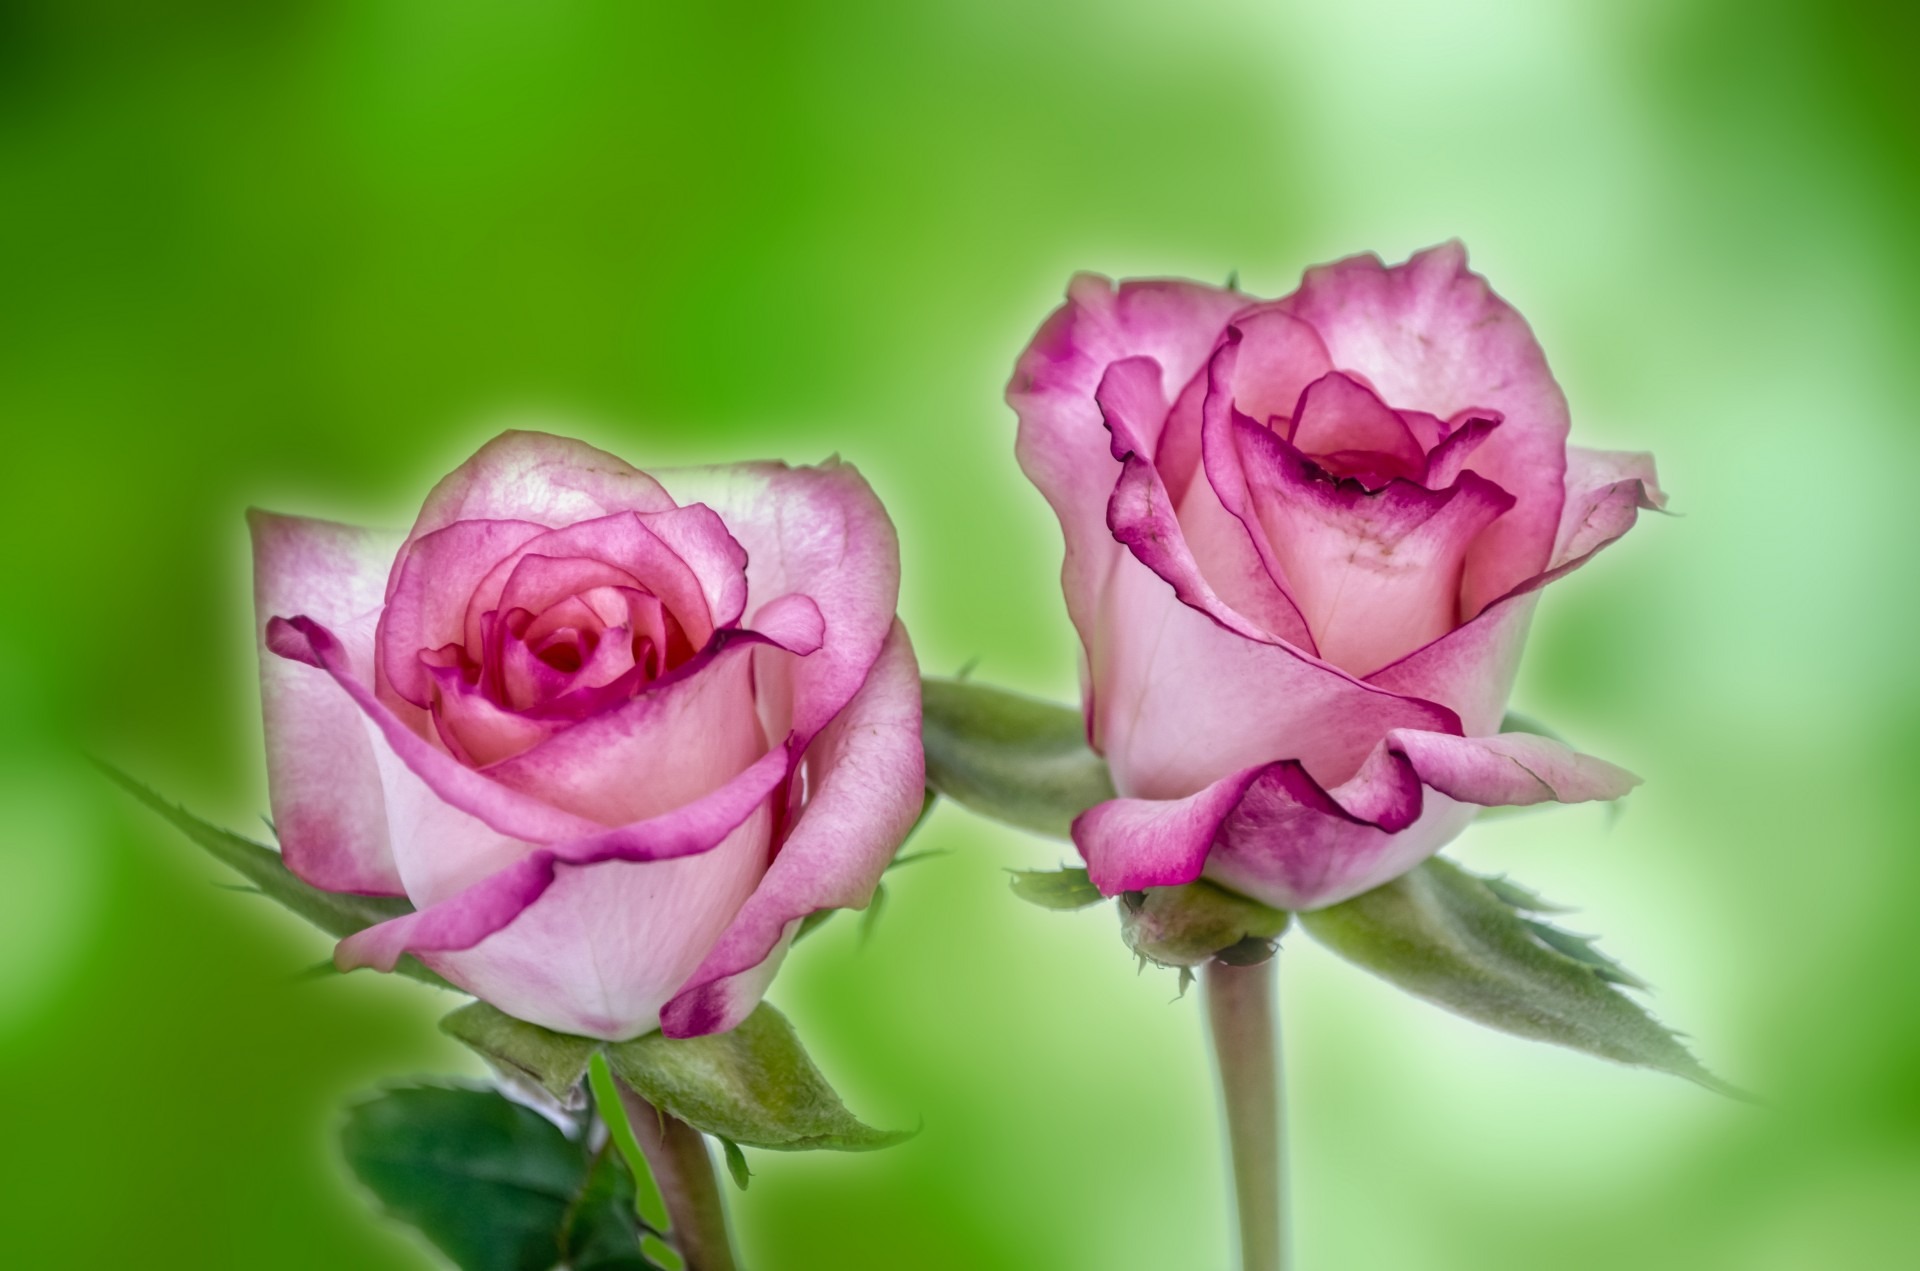
nature, blossom, plant, photography, flower, petal, isolated, love, gift, rose, decoration, red, pink, flora, flowers, close up, leaves, art, background, remember, valentine, bud, macro photography, flowering plant, garden roses, rose family, valentine day, plant stem, land plant, rose order